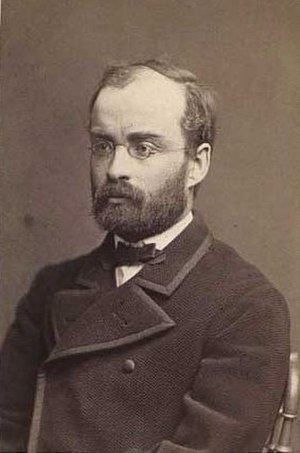
Carl Lange (læge)
Carl Georg Lange var en dansk læge og psykolog, bror til Julius og Fritz Lange. Han er kendt for sit bidrag til James-Langes teori.